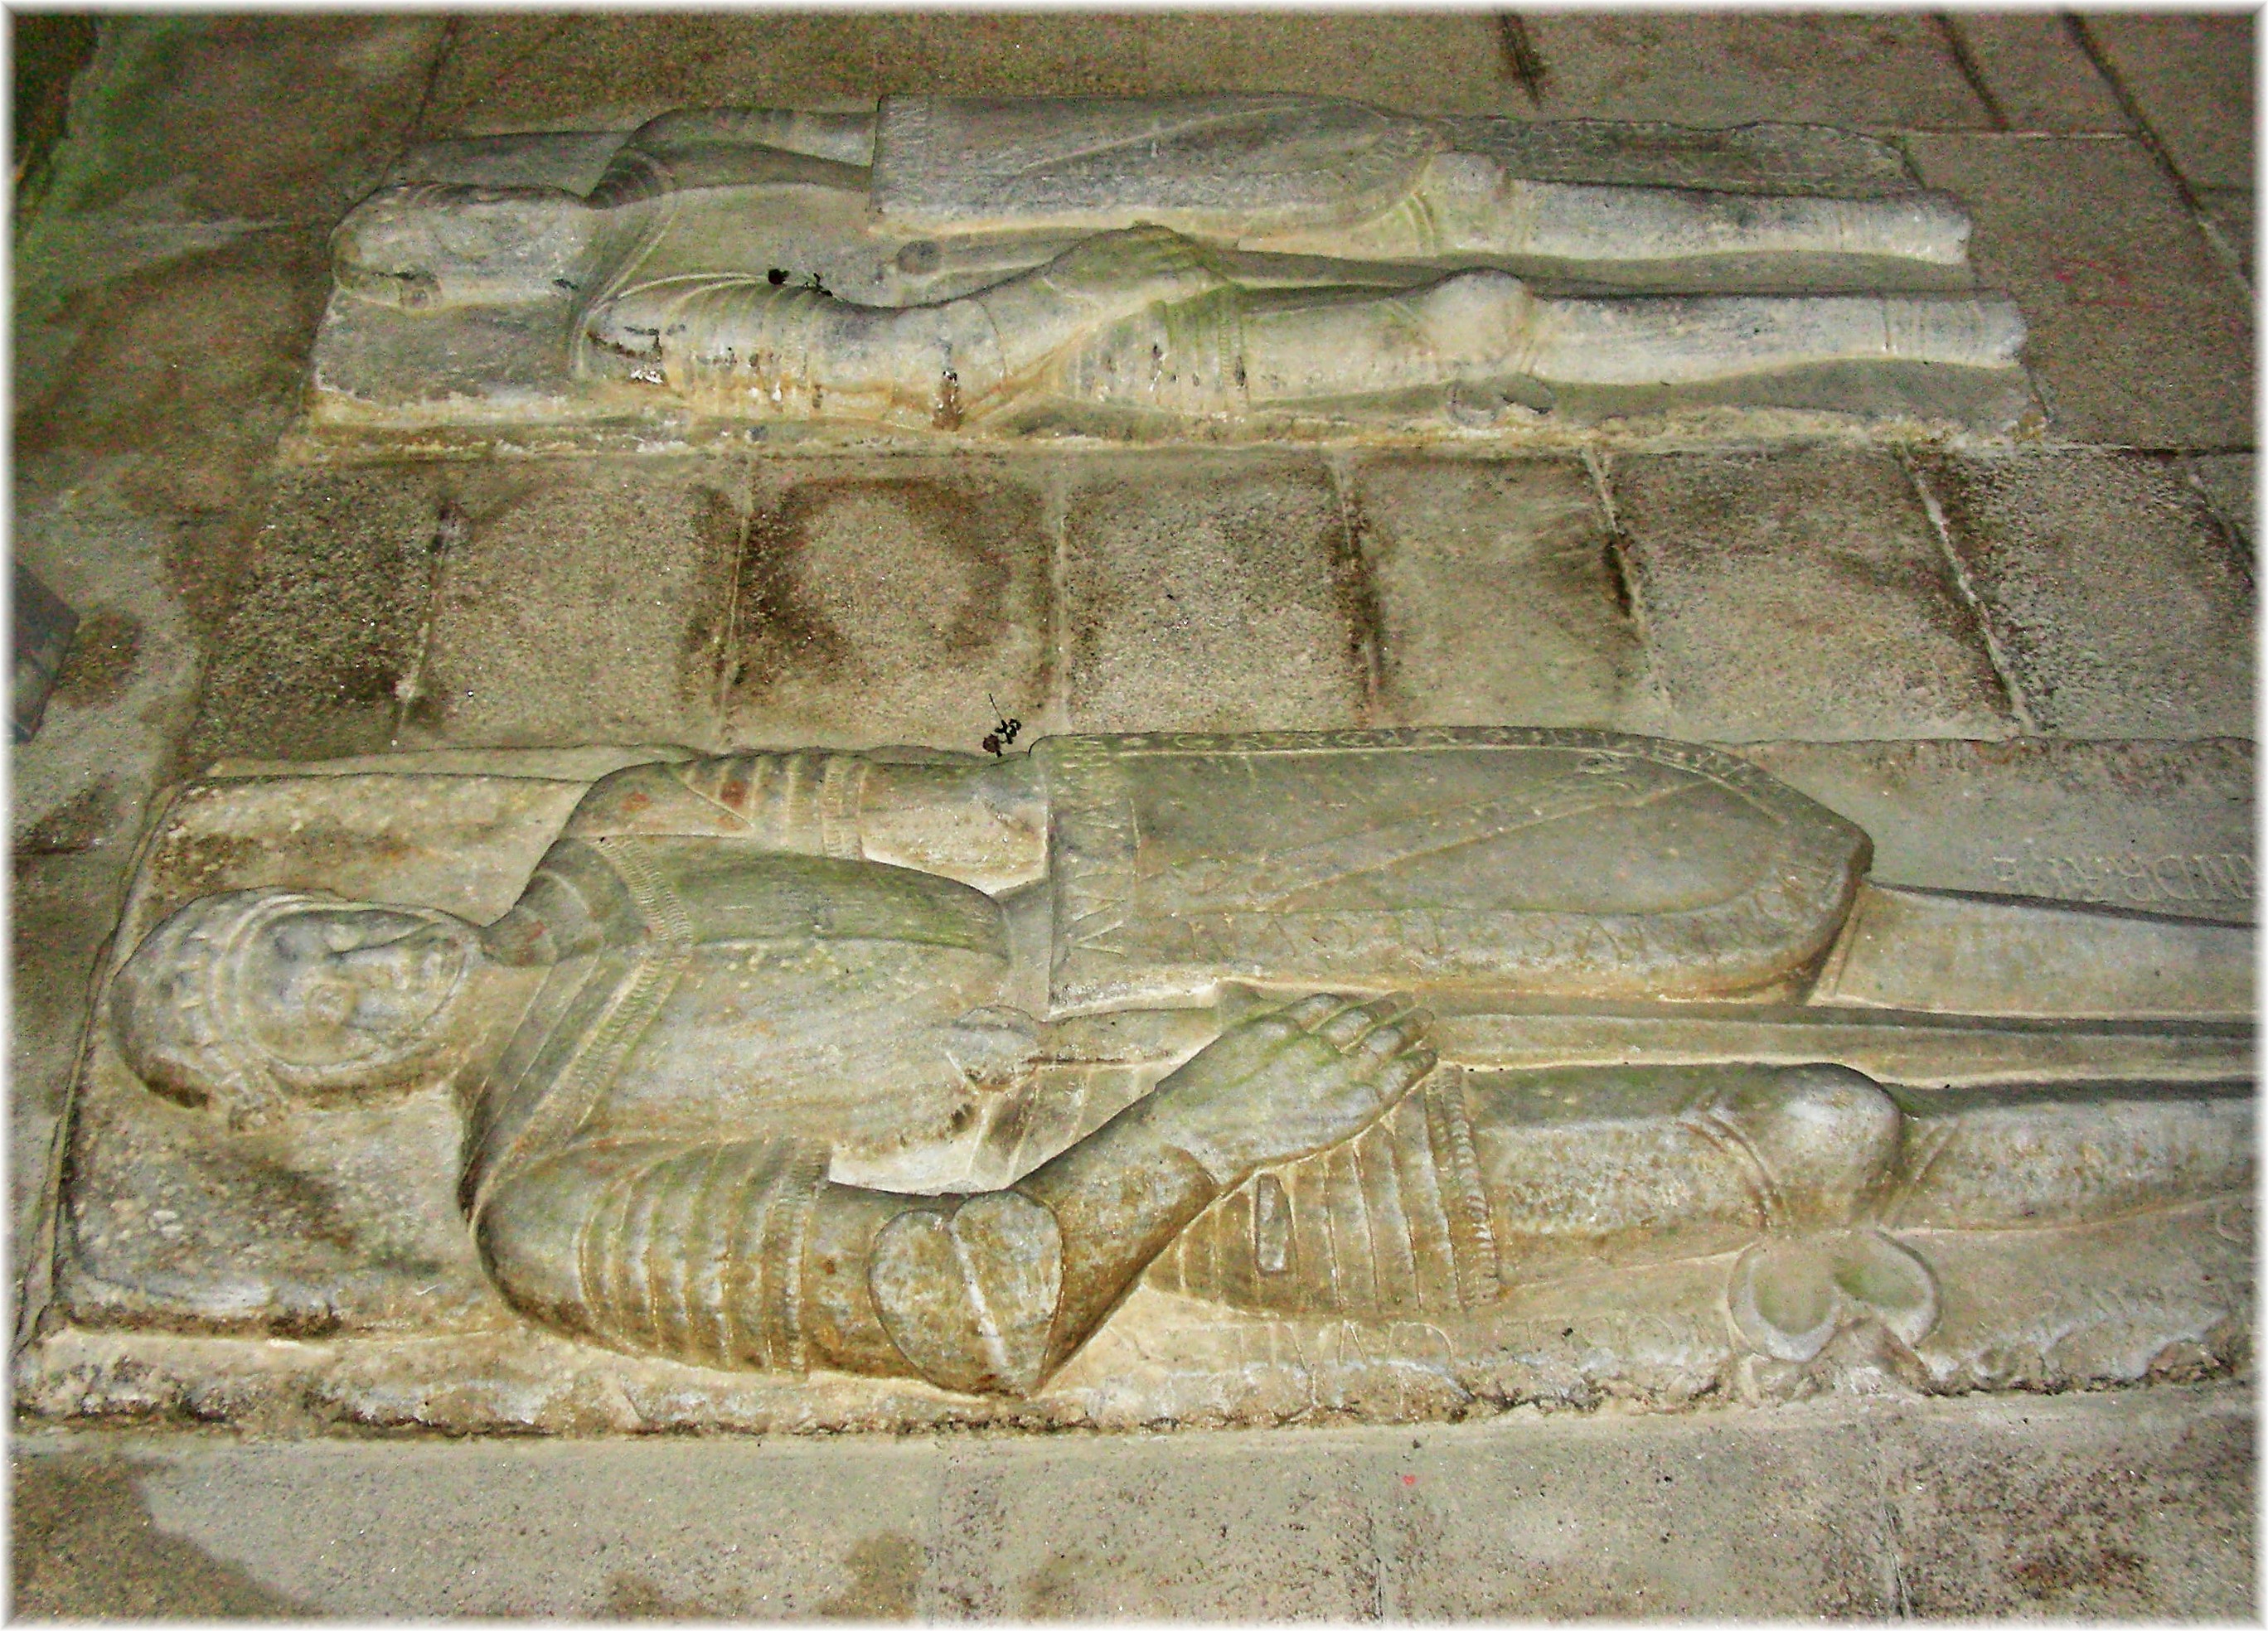
europe, stone wall, sculpture, art, spain, espagne, europa, escultura, iglesia, galicia, piedra, monasterio, acorua, lacorua, carving, pedra, relief, espana, corua, galiza, igrexa, corunna, galice, mosteiro, andrade, monfero, sepulcros, artefunerario, stele, archaeological site, stone carving, ancient history